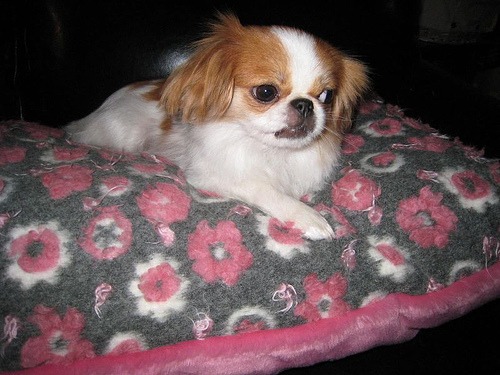
Animal: dog
Breed: japanese_chin